Zharko Basheski

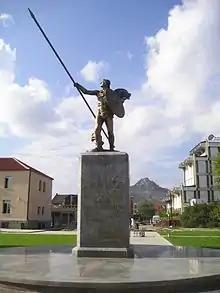
Bronze monument of Alexander the Great located in the city of Prilep, Republic of Macedonia. The modern sculpture was created by Zarko Basheski.

Zharko Basheski (born 11 August 1957) is a Macedonian sculptor and professor in the Sculpture Department at the Faculty of Fine Arts in Skopje. His work falls under the hyperrealism movement, with a specific focus on the human body.